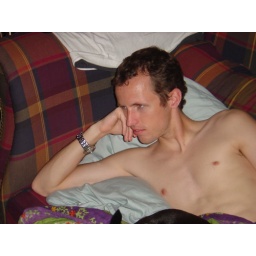
for some reason jane takes pictures of me just sitting around that house without a shirt on. hmmm